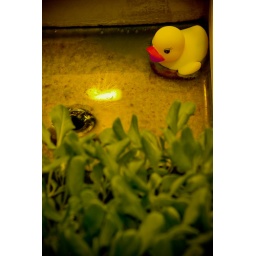
Rubber Ducky in the green house